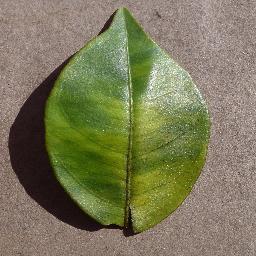
Label: Orange___Haunglongbing_(Citrus_greening)